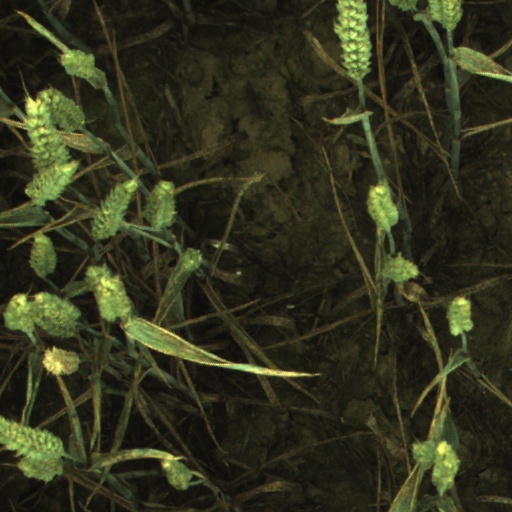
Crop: wheat